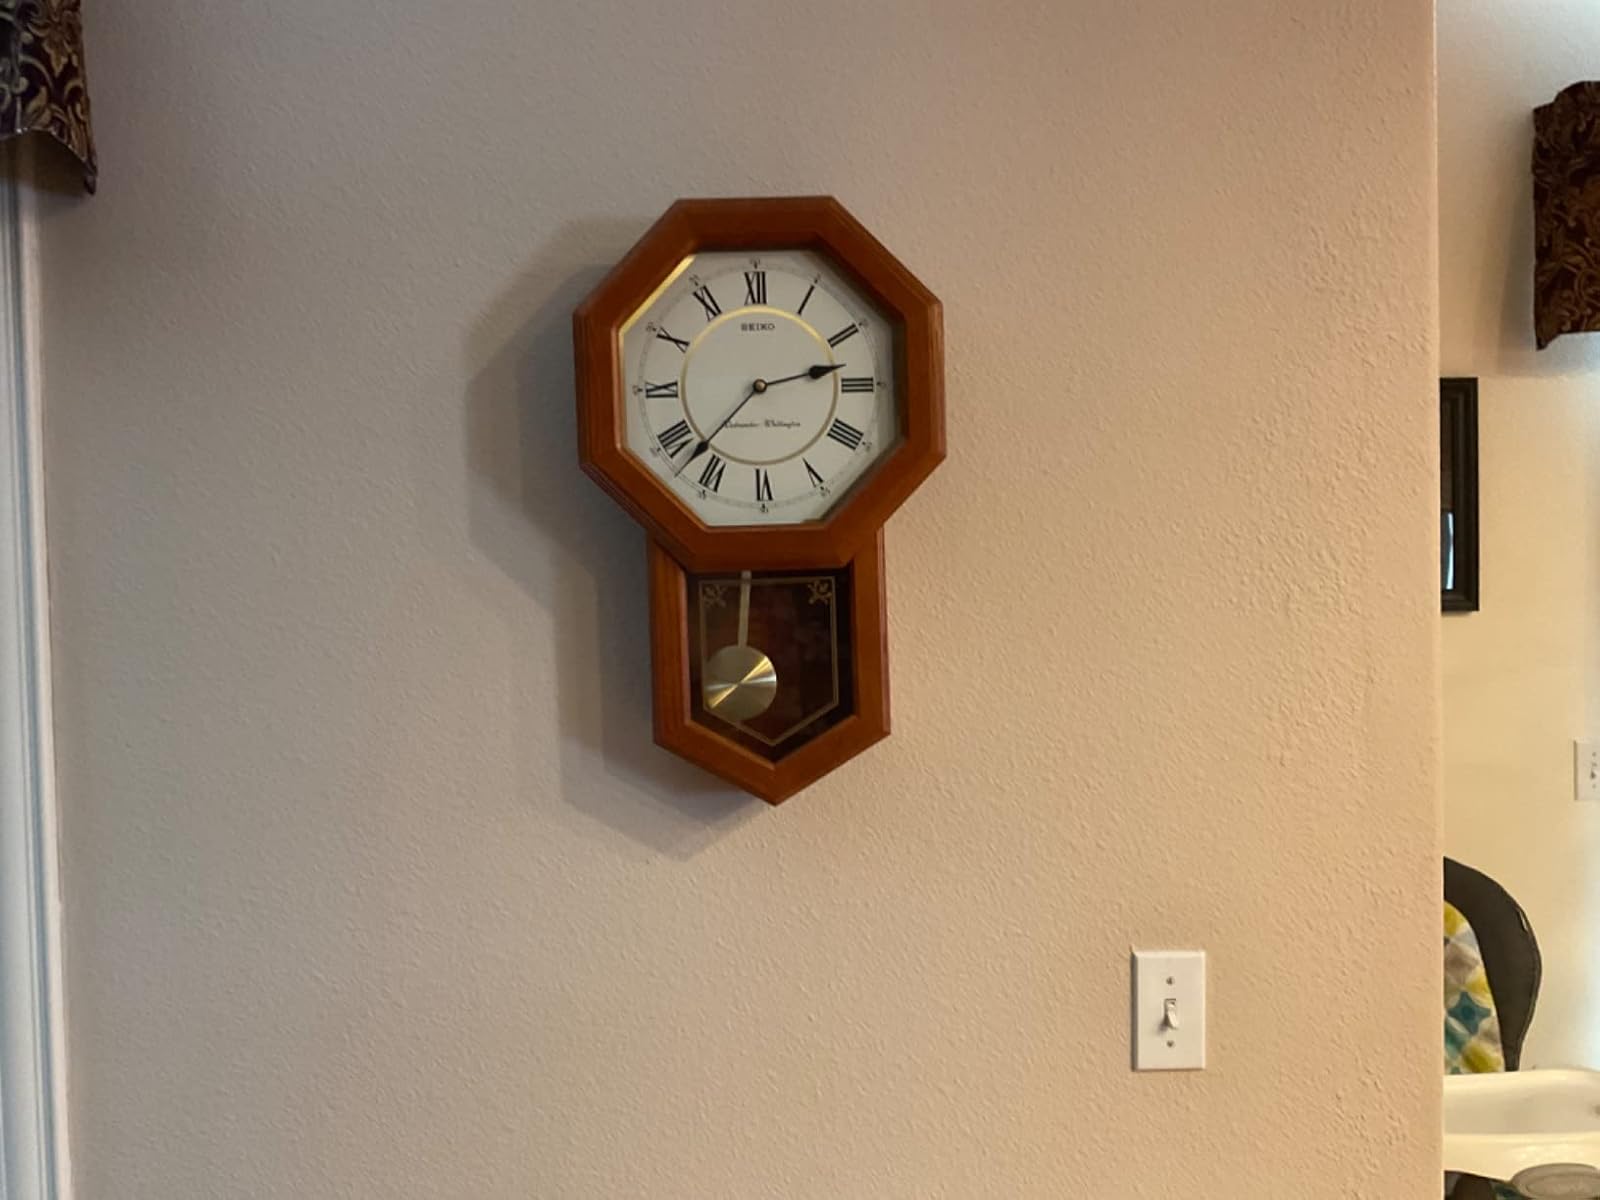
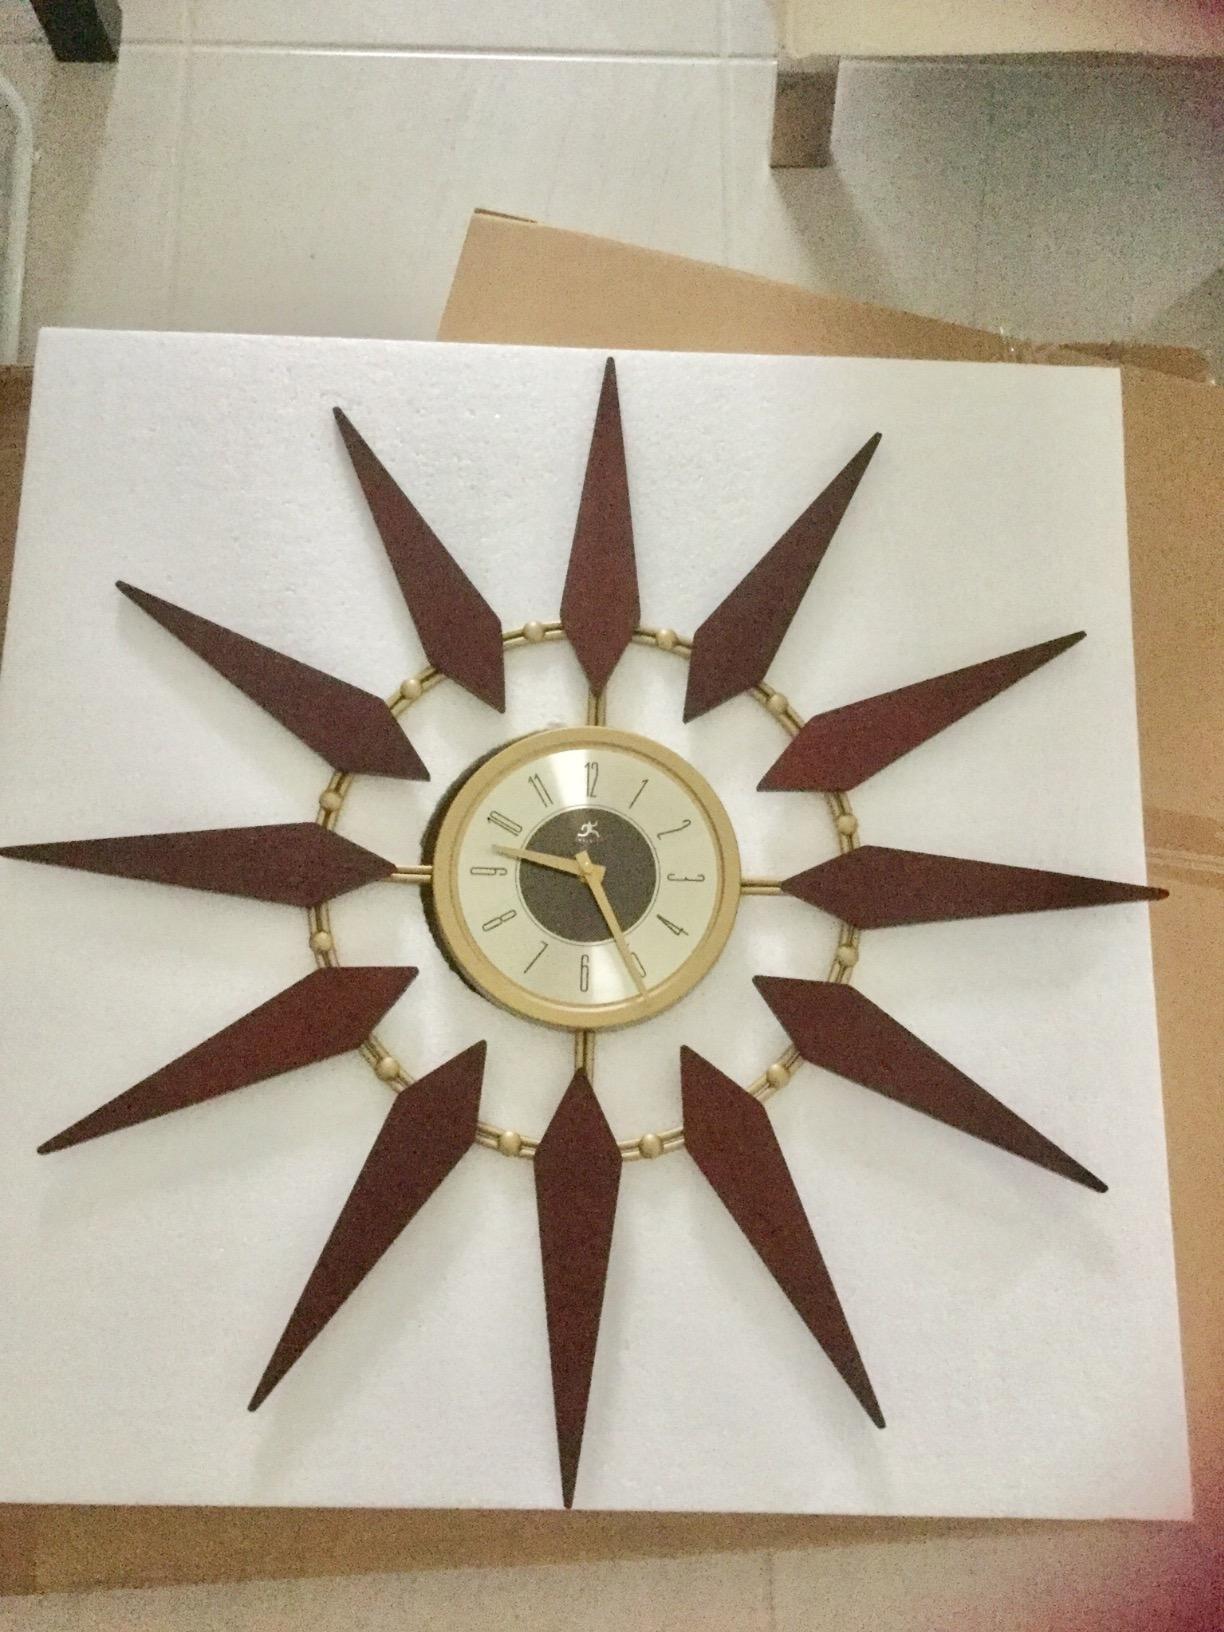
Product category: clock
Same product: no